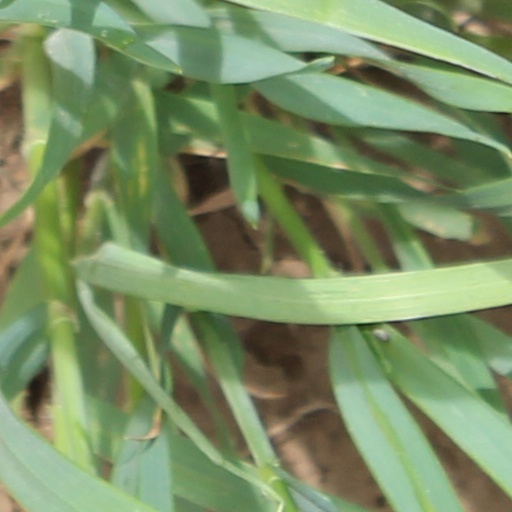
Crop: wheat